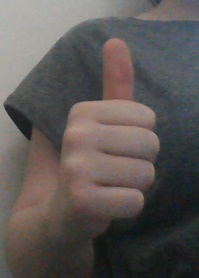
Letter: aleff